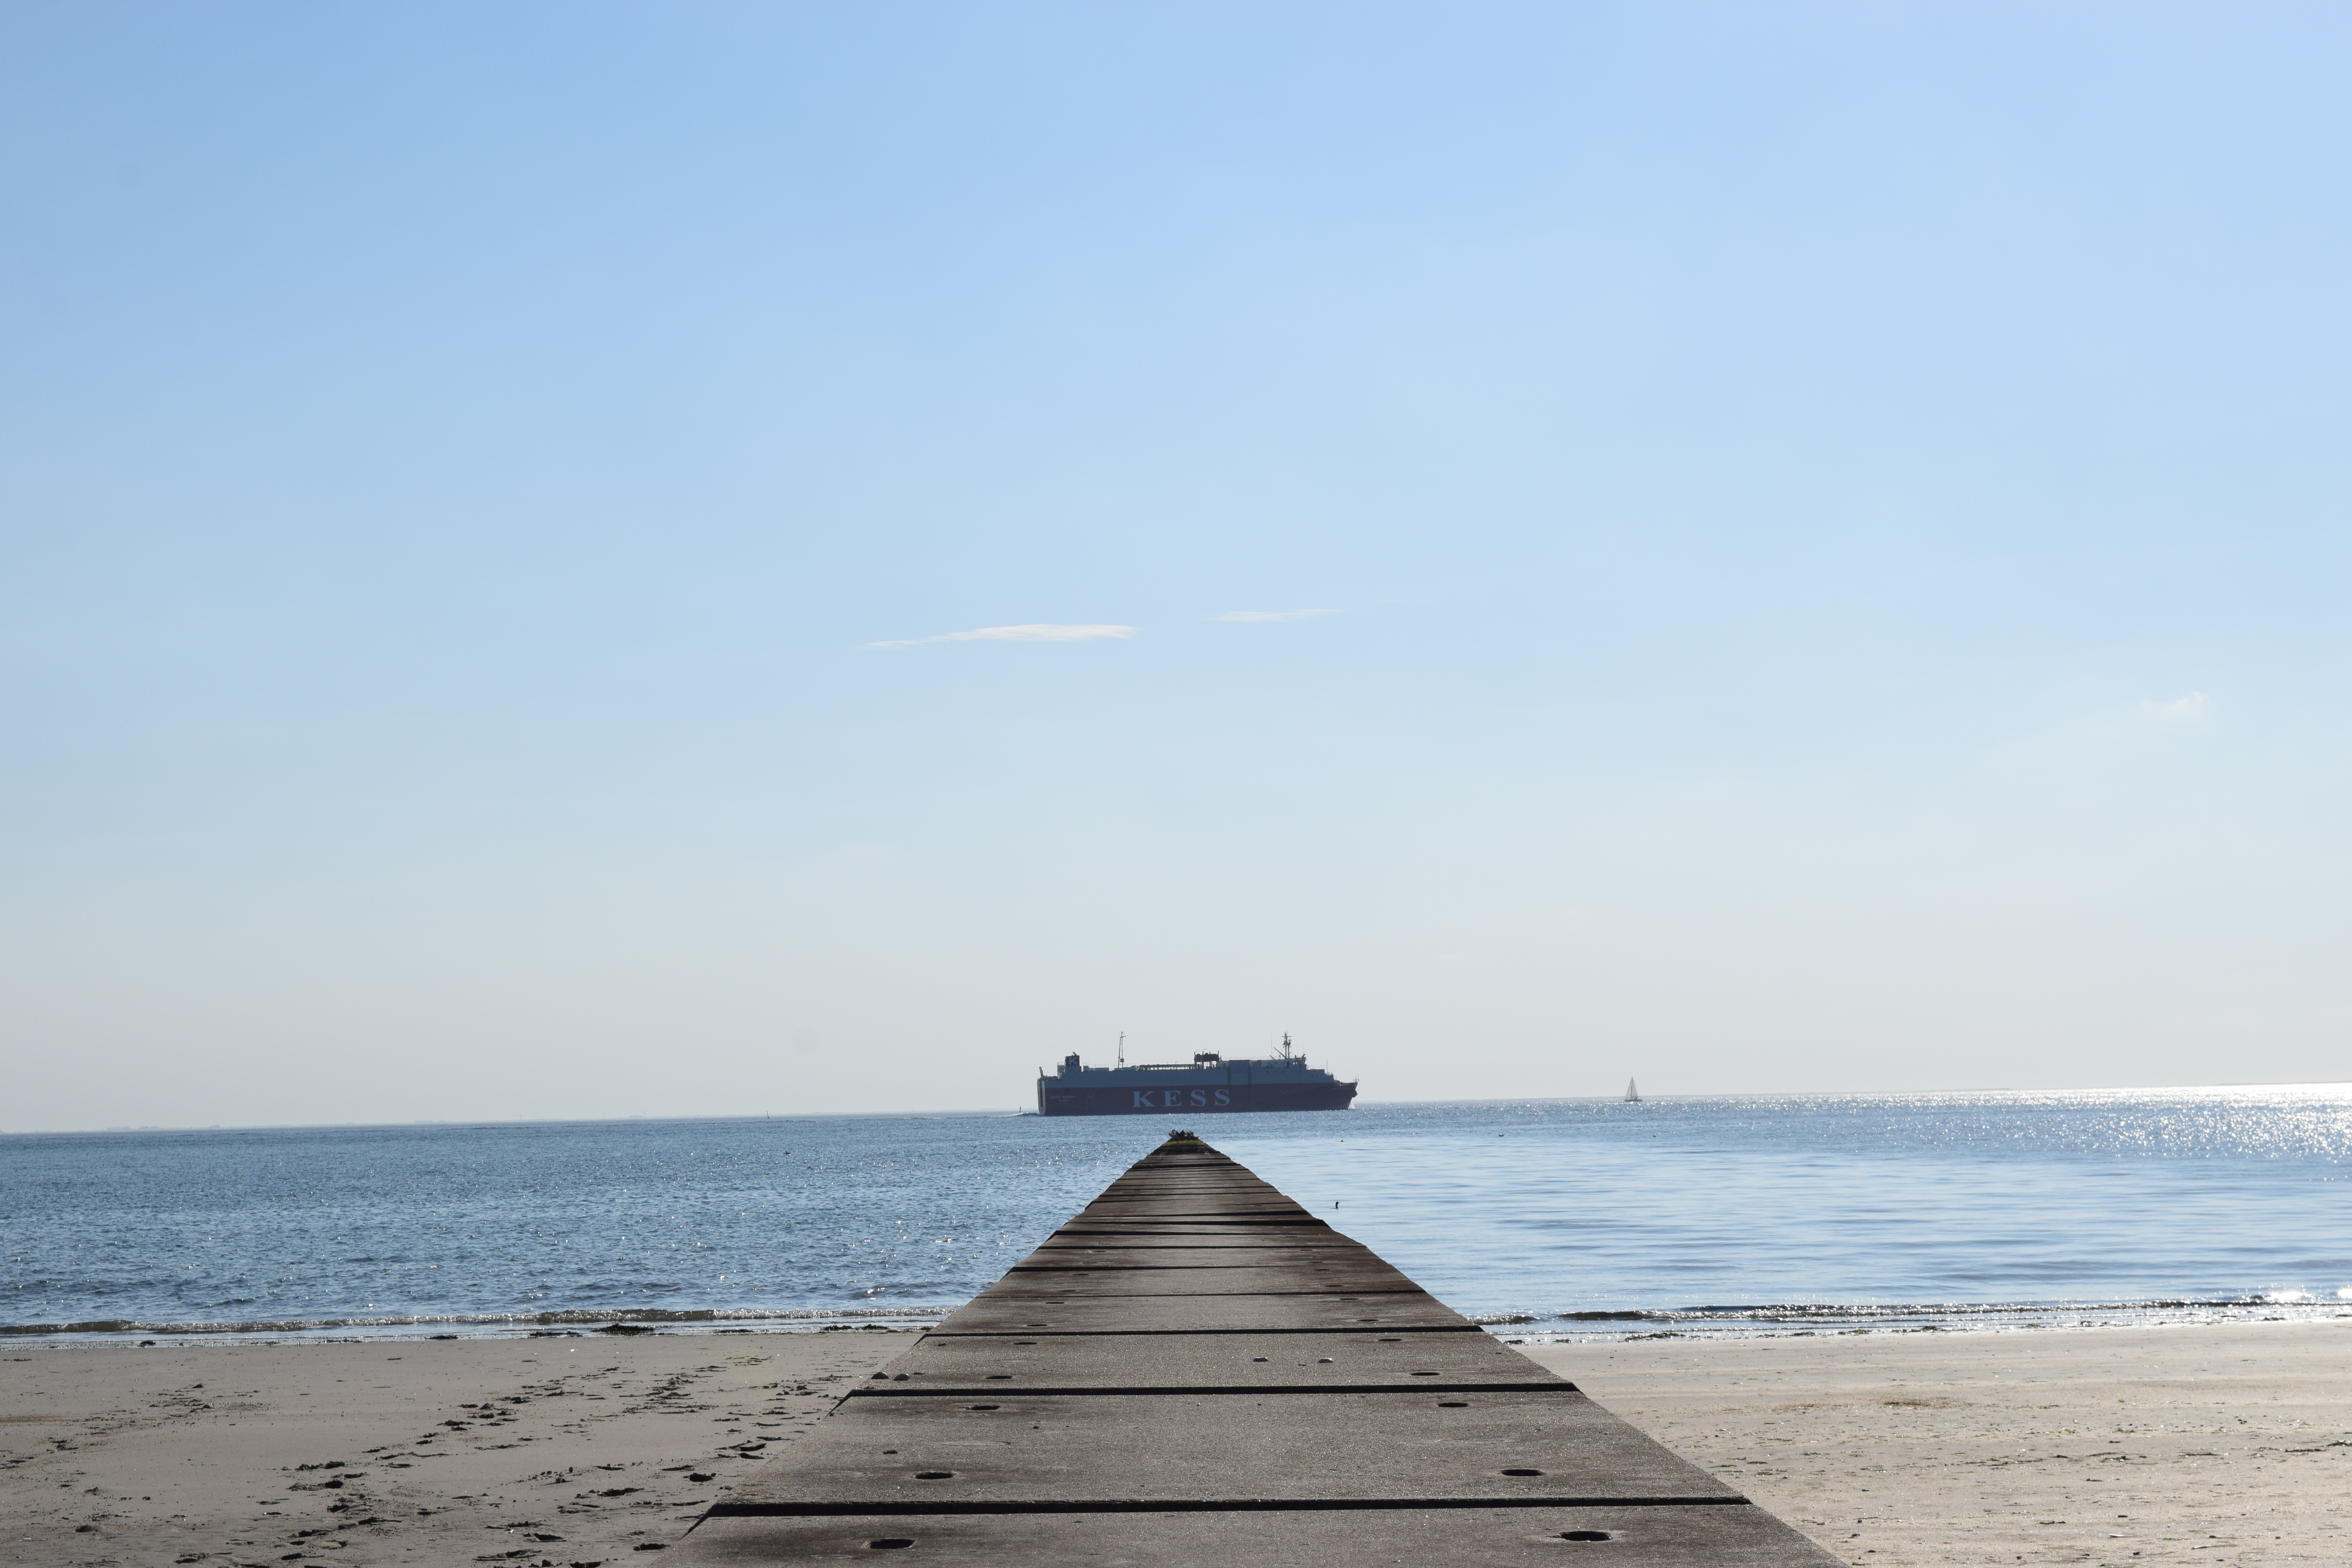
beach, sea, coast, sand, ocean, horizon, sky, shore, wave, pier, walkway, summer, vacation, vehicle, tower, bay, body of water, symmetry, breakwater, borkum, north sea, cape, buhne ship